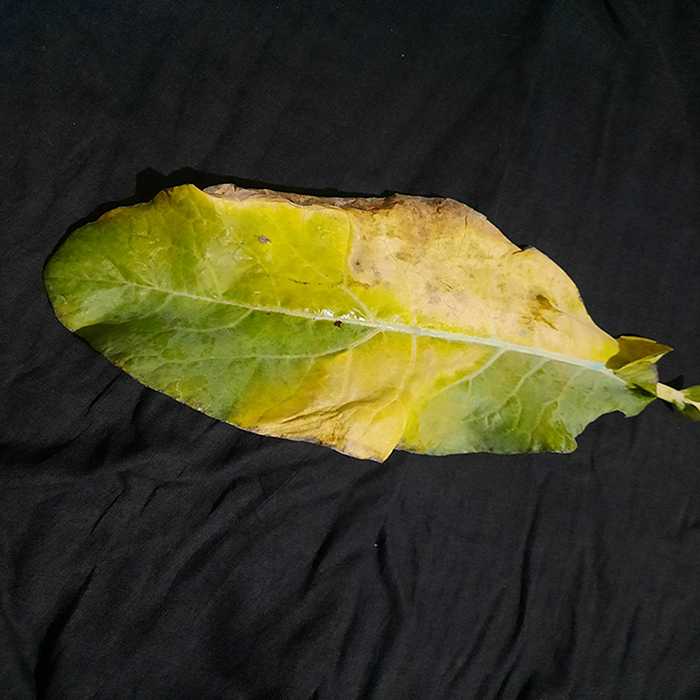
Plant: Cauliflower
Label: Black Rot